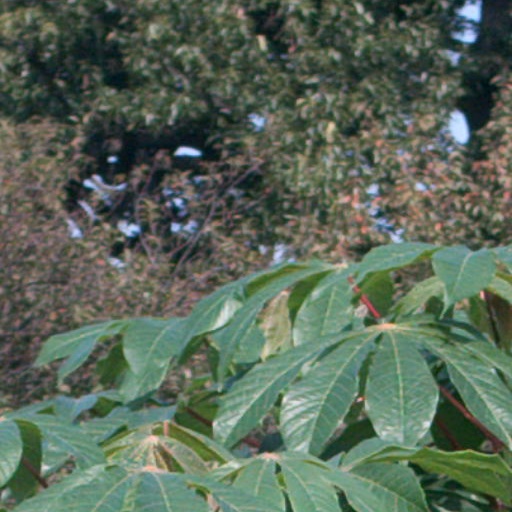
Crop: cassava